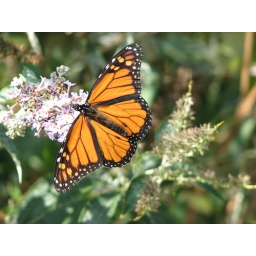
Monarch butterflies were all over the butterfly garden at a local farm.